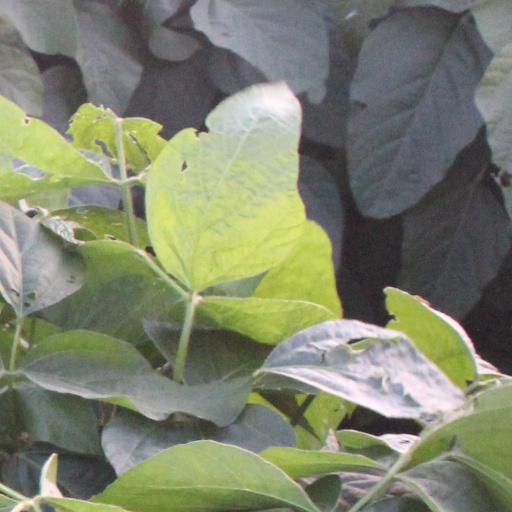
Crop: soybean